Adelpha serpa

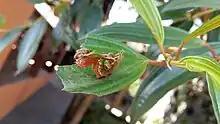
Larva of Adelpha serpa.

Larvae have been recorded feeding on "Miconia multispicata", "Conostegia subcrustulata", "Sabicea" species and "Warszewiczia coccinea".